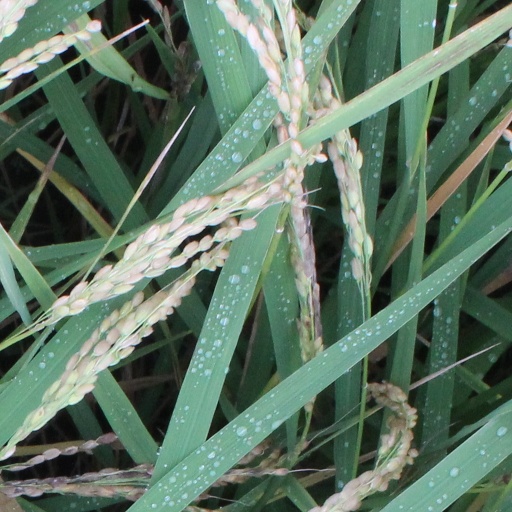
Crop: rice